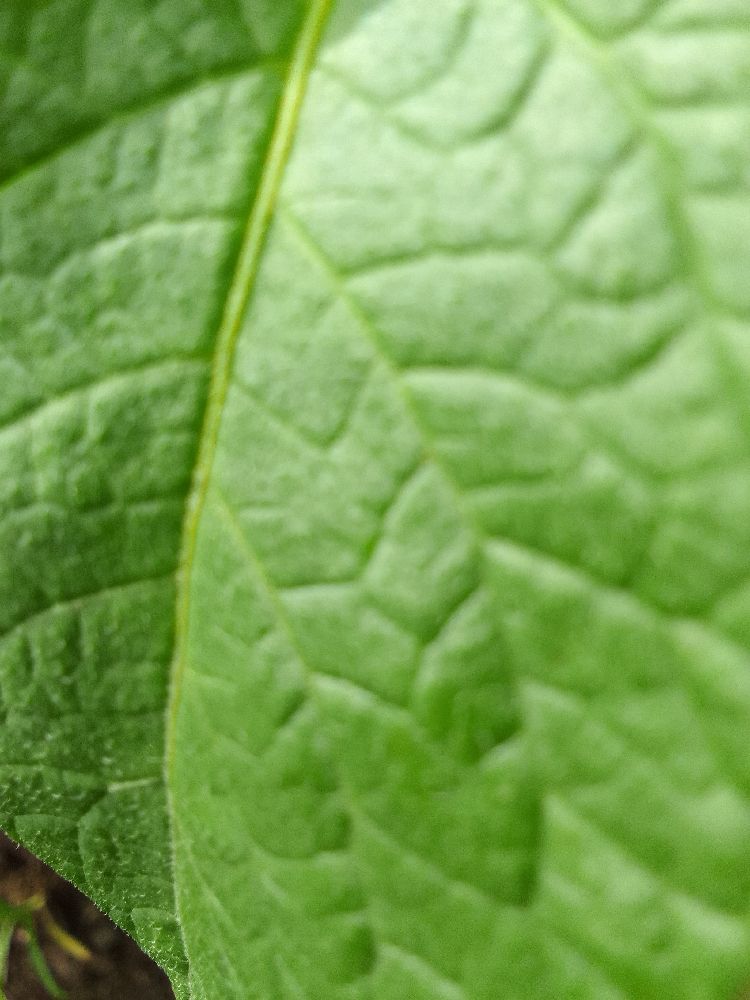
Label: Healthy